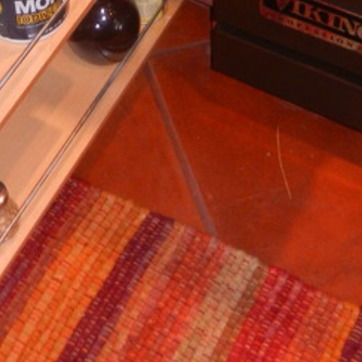
Material: tile